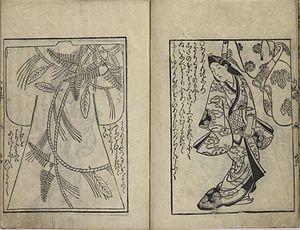
L'ukiyo-e est un mouvement artistique japonais de l'époque d'Edo comprenant non seulement une peinture populaire et narrative originale, mais aussi et surtout les estampes japonaises gravées sur bois.
Peintre japonais et créateur d’estampes japonaises, Hishikawa Moronobu est considéré comme le premier représentant de l’école ukiyo-e. En adaptant les techniques traditionnelles de la peinture à la gravure sur bois et en publiant des estampes sur papier libre plutôt que des livres entiers, il contribua à la diffusion de l’estampe japonaise dans les classes les plus modestes.
Le kimono est le vêtement traditionnel japonais. Il est souvent confondu, à tort, avec les vêtements d'entraînement des arts martiaux. Avant l'introduction des vêtements occidentaux au Japon, le terme « kimono » désignait tous les types de vêtements ; de nos jours, il se réfère à la robe traditionnelle japonaise, de forme de T, portée essentiellement pour les grandes occasions.